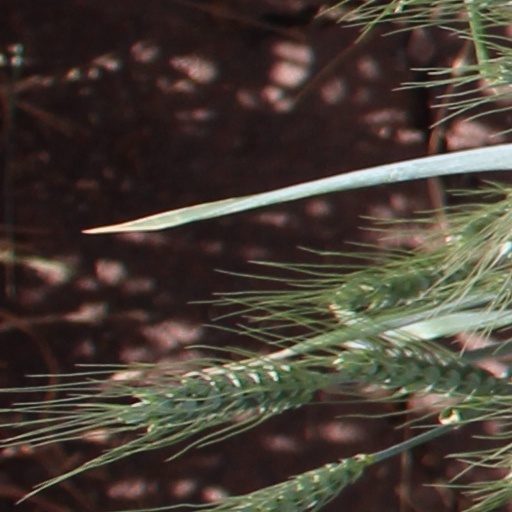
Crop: wheat